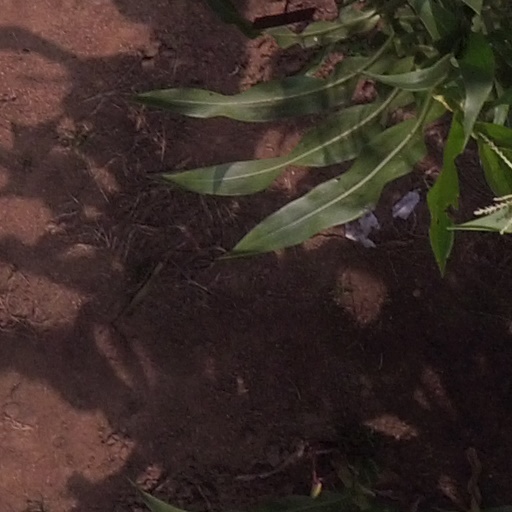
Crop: maize; corn